Help Wanted, Male

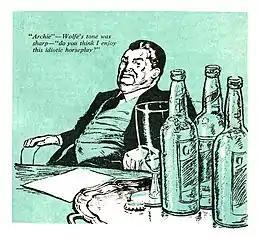
"Archie"—Wolfe's tone was sharp—"do you think I enjoy this idiotic horseplay?"

Wolfe has determined, from information provided by Army Intelligence, that Root and his parents had no apparent involvement in the murders. He asks Archie to bring Jane in for an interview, with Hackett doubling for him while he observes from the peephole in the office wall. Archie now understands why Wolfe sent her away earlier; he did not want her to see him in person so that she would be fooled by Hackett as a stand-in. Jane and Emil arrive for the appointment together, having developed a close relationship since Archie last saw them. He puts them in the front room and goes to consult with Wolfe about Emil's unexpected presence, but the sound of a gunshot startles everyone.